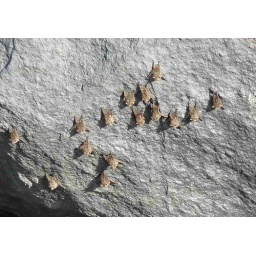
Guyana, Surama, bats on rock over the river